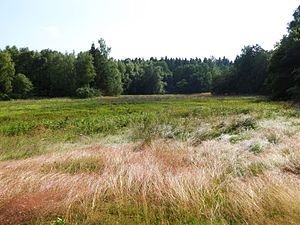
Store Dyrehave
Malte Enghave i Store Dyrehave   ved Hillerød
Store Dyrehave er et skovområde syd for Hillerød i Nordsjælland. Store Dyrehave blev indhegnet af et jorddige i 1628 af Christian 4. i forbindelse med opførelsen af Frederiksborg Slot, for at holde en hjortebestand inde. Christian 5. anlagde i 1670-80 de karakteristiske stjerneformer med det formål at drive parforcejagt, noget der også stadig ses i Dyrehaven ved Jægersborg.